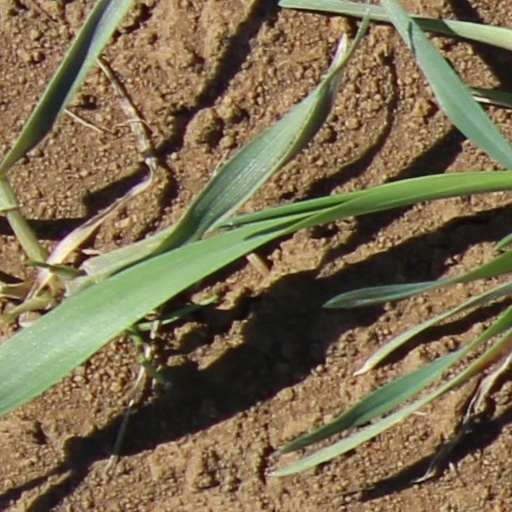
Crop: wheat